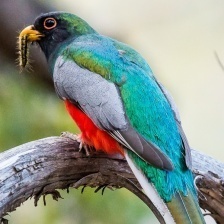
Species: ELEGANT TROGON
Scientific name: TROGON ELEGANS